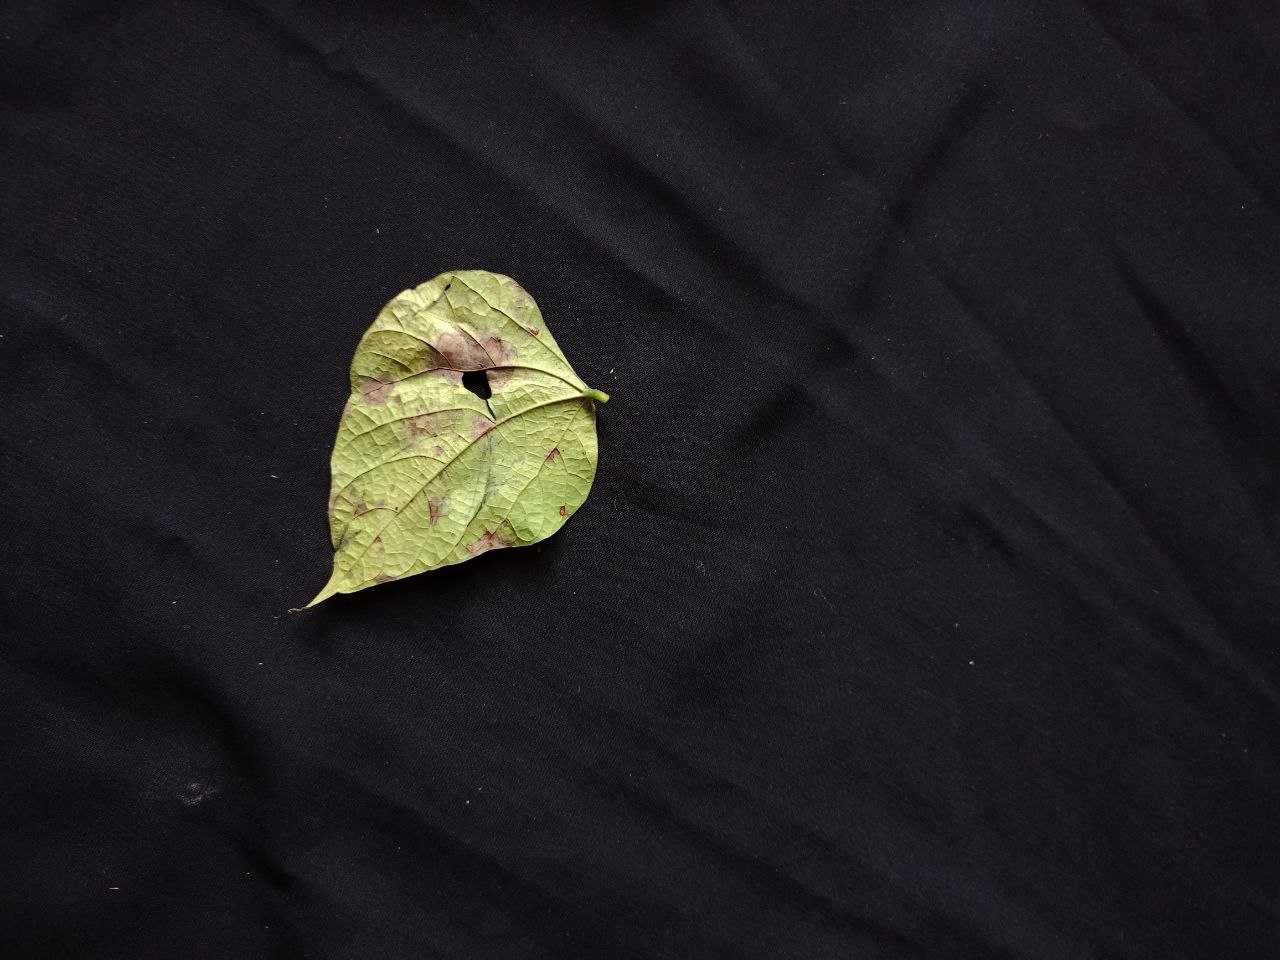
Crop: bean
Leaf condition: Blight